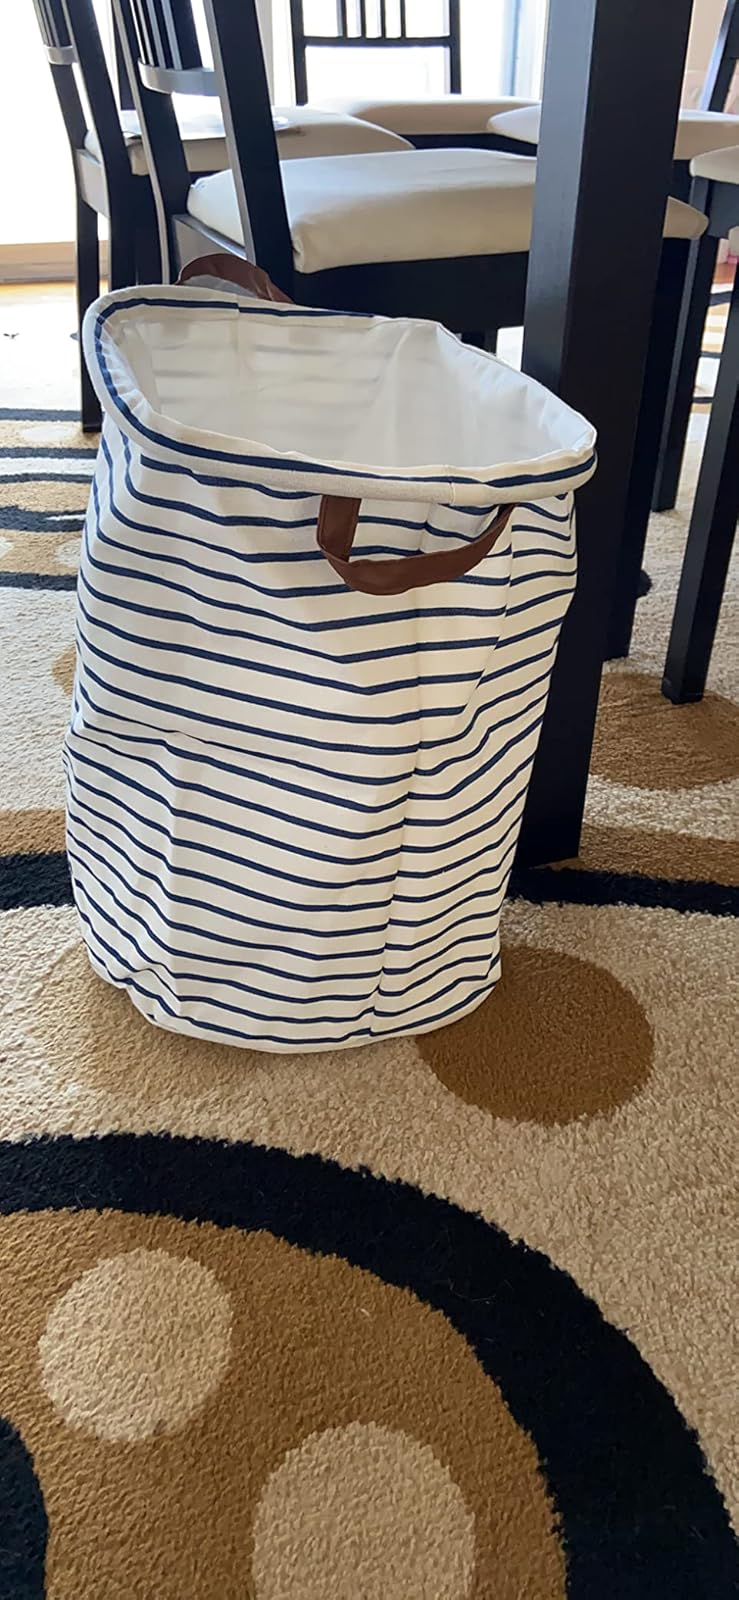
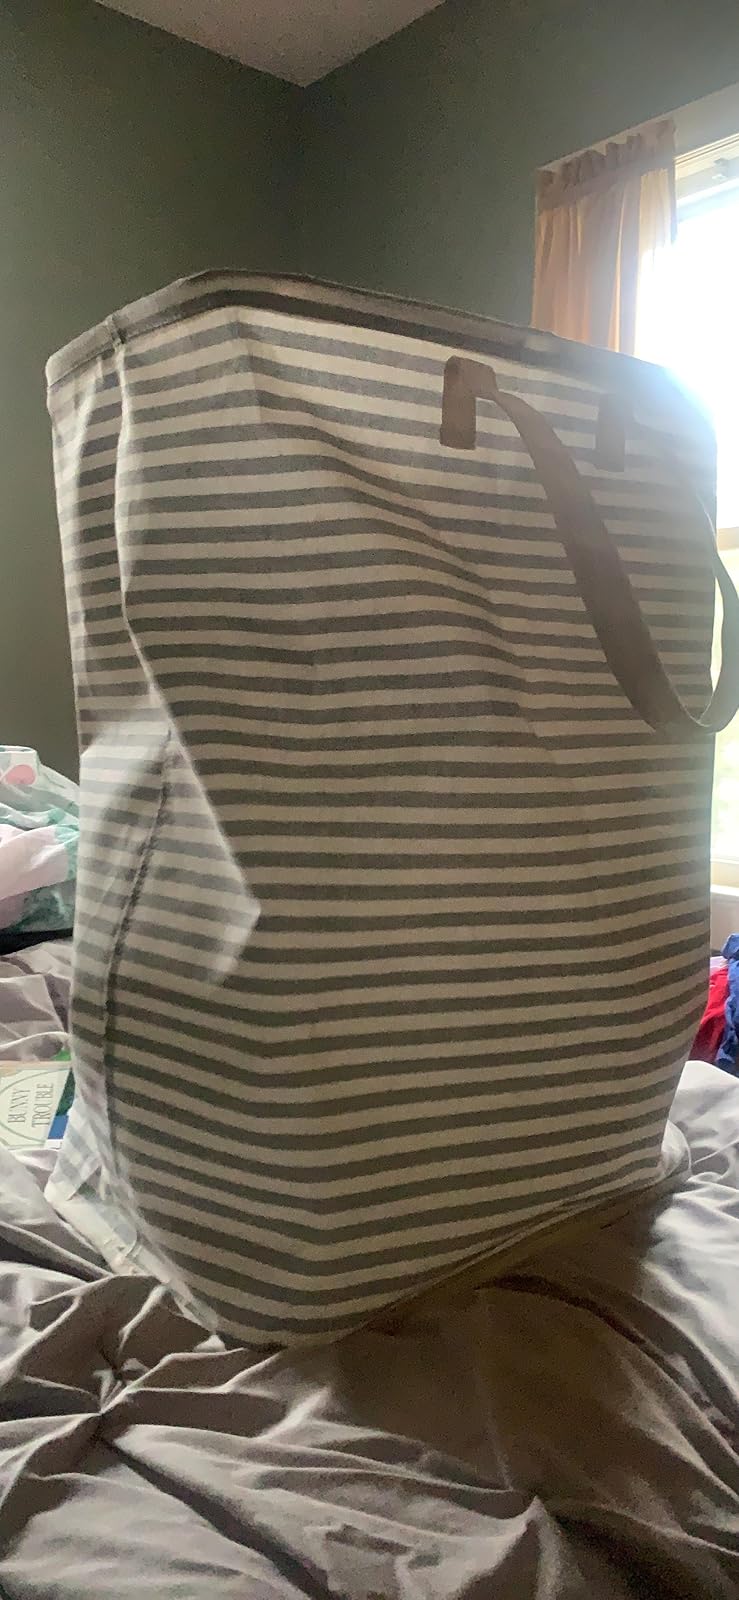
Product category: items_hamper
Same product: no